Om

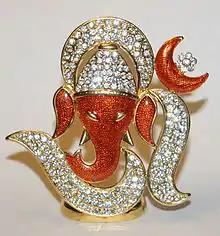
The Hindu deity Ganesha is sometimes referred to as "" ("Omkara" is his form) and used as the symbol for Upanishadic concept of Brahman.

The Chandogya Upanishad is one of the oldest Upanishads of Hinduism. It opens with the recommendation that "let a man meditate on Om". It calls the syllable "Om" as "udgitha" (song, chant), and asserts that the significance of the syllable is thus: the essence of all beings is earth, the essence of earth is water, the essence of water are the plants, the essence of plants is man, the essence of man is speech, the essence of speech is the Rigveda, the essence of the Rigveda is the Samaveda, and the essence of Samaveda is the "udgitha" (song, "Om").